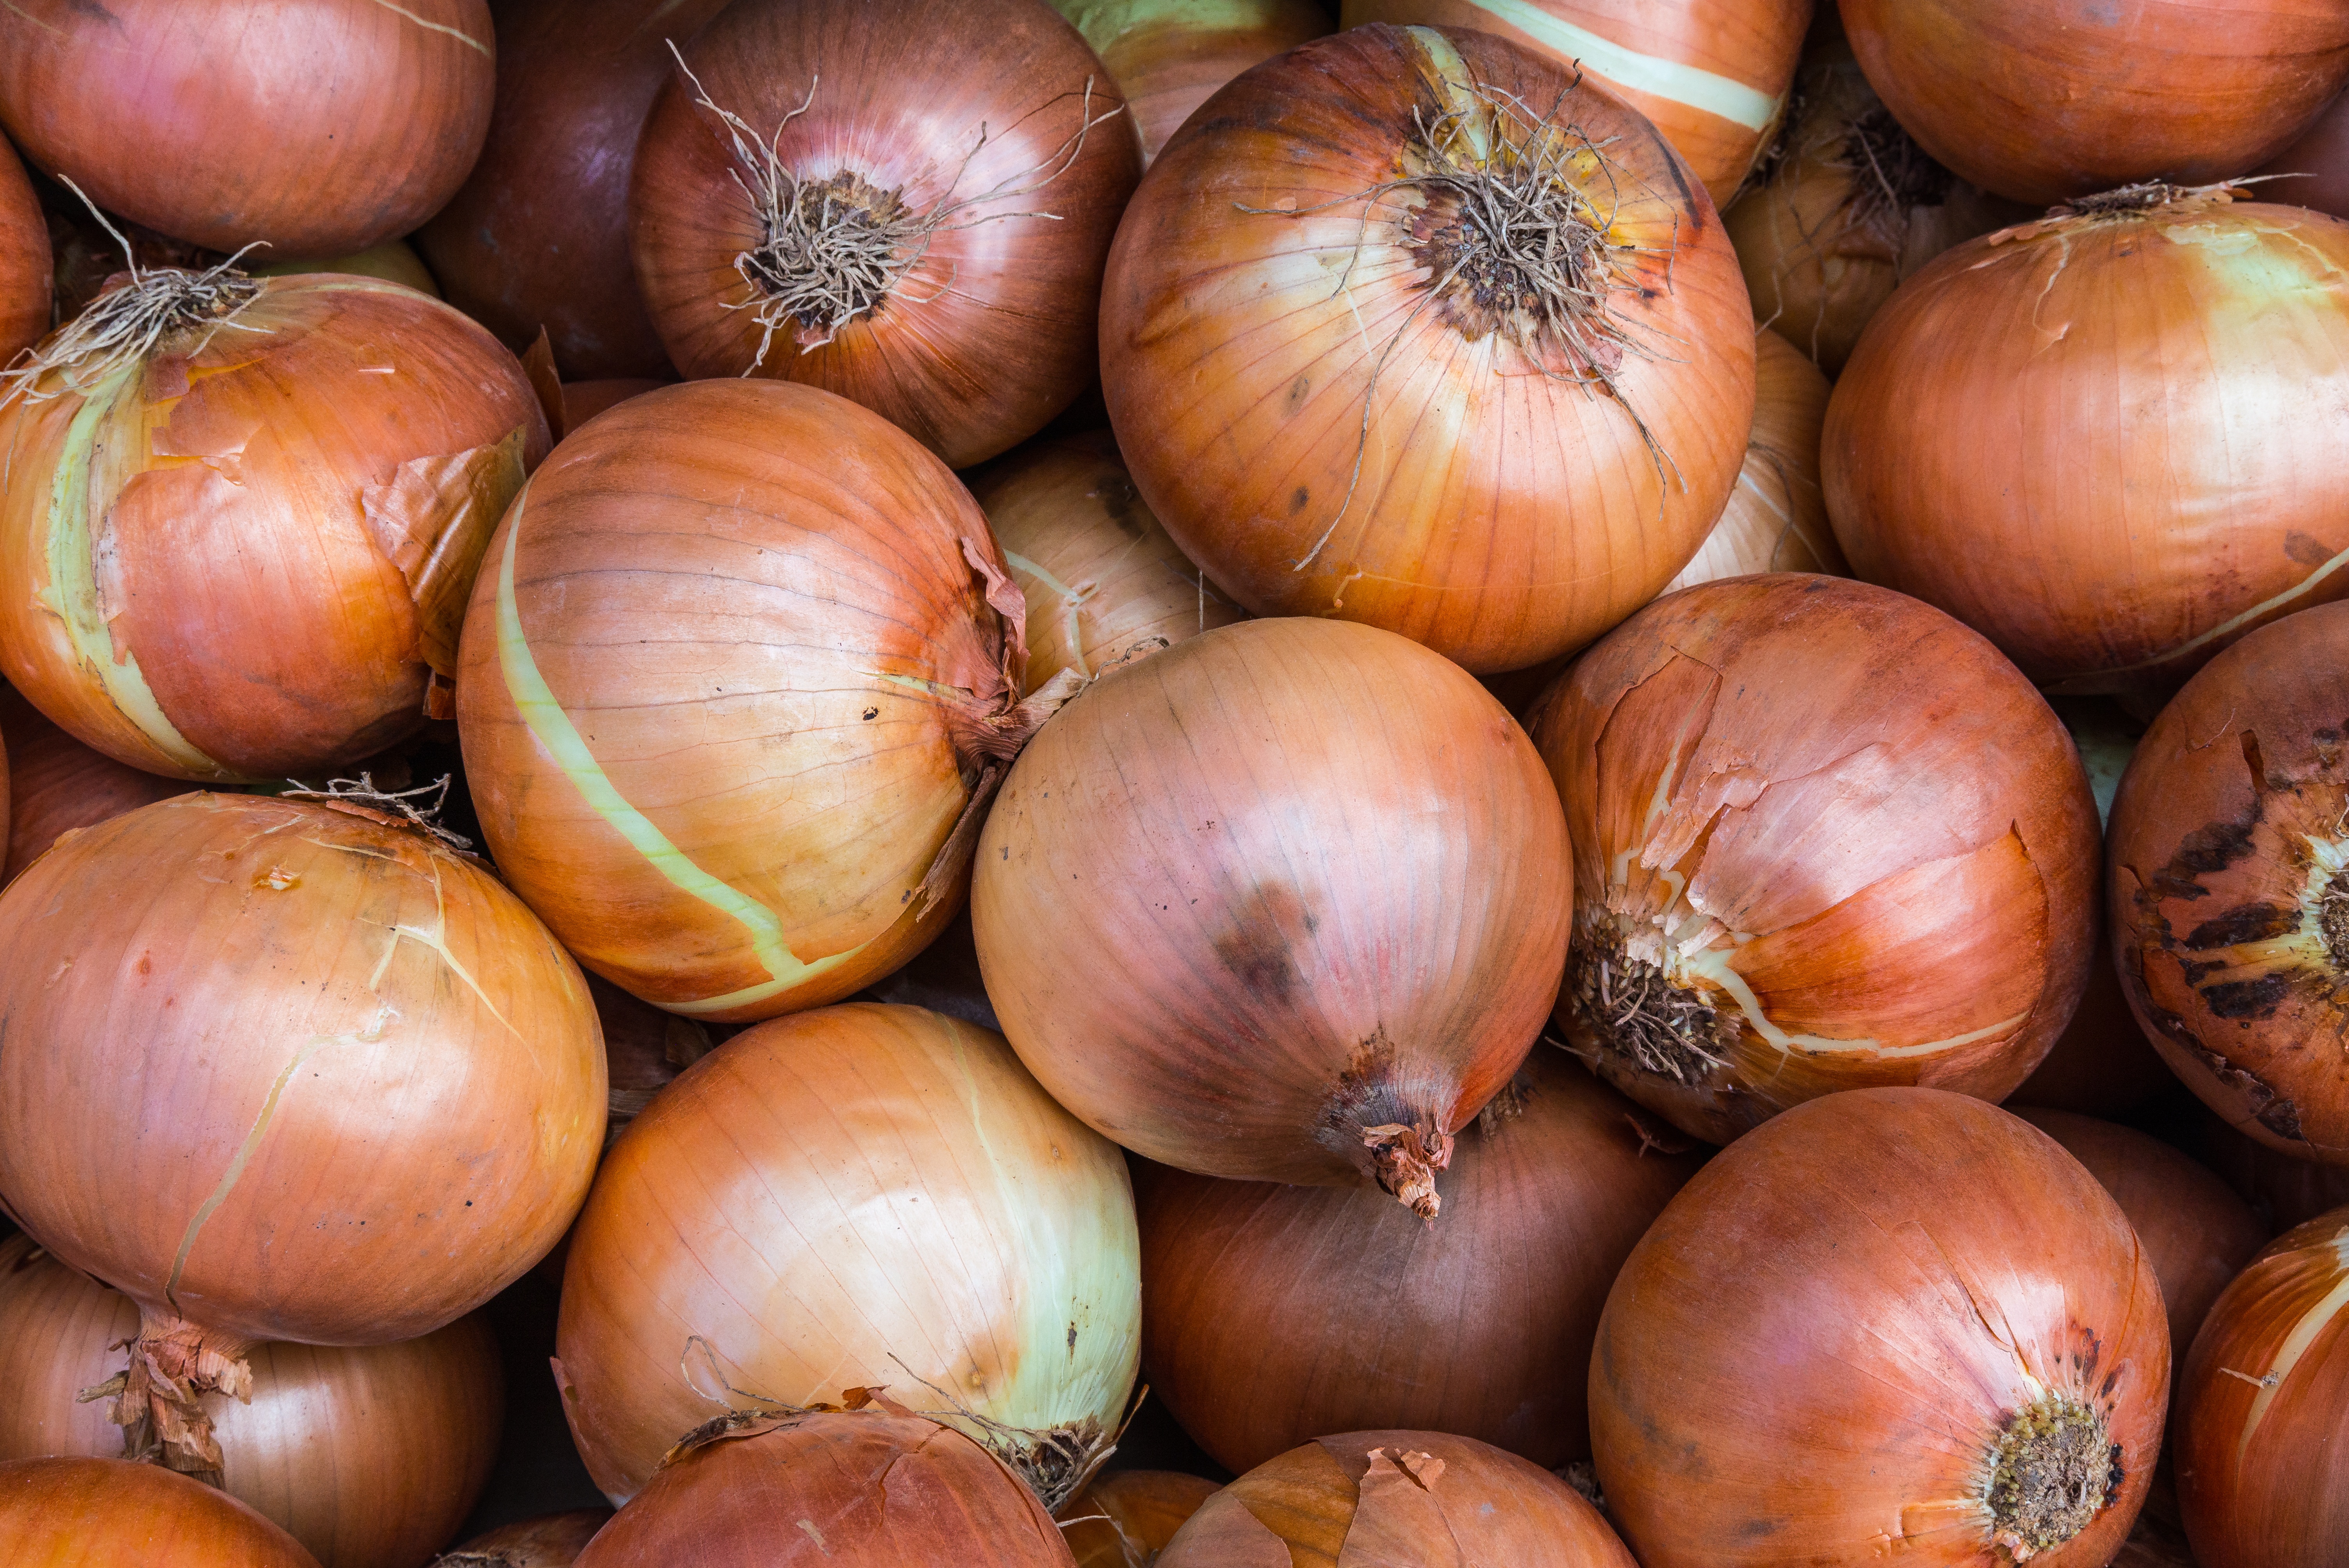
plant, food, produce, vegetable, healthy, eat, onion, power, vegetables, onions, flowering plant, shallot, winter squash, land plant, onion genus